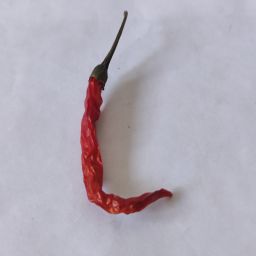
Crop: Chile Pepper
Quality: Dried